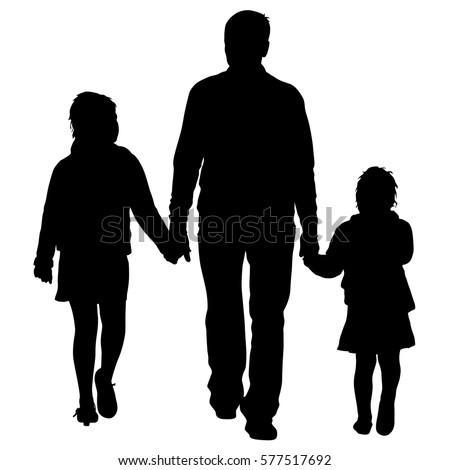
silhouette of happy family on a white background